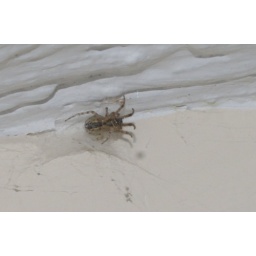
Last nights find above the kitchen door still there